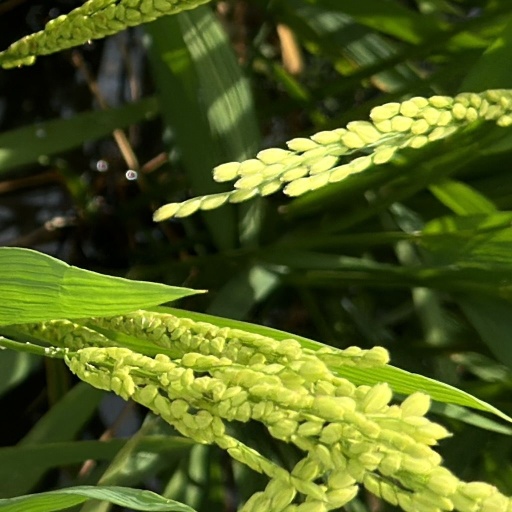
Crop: rice